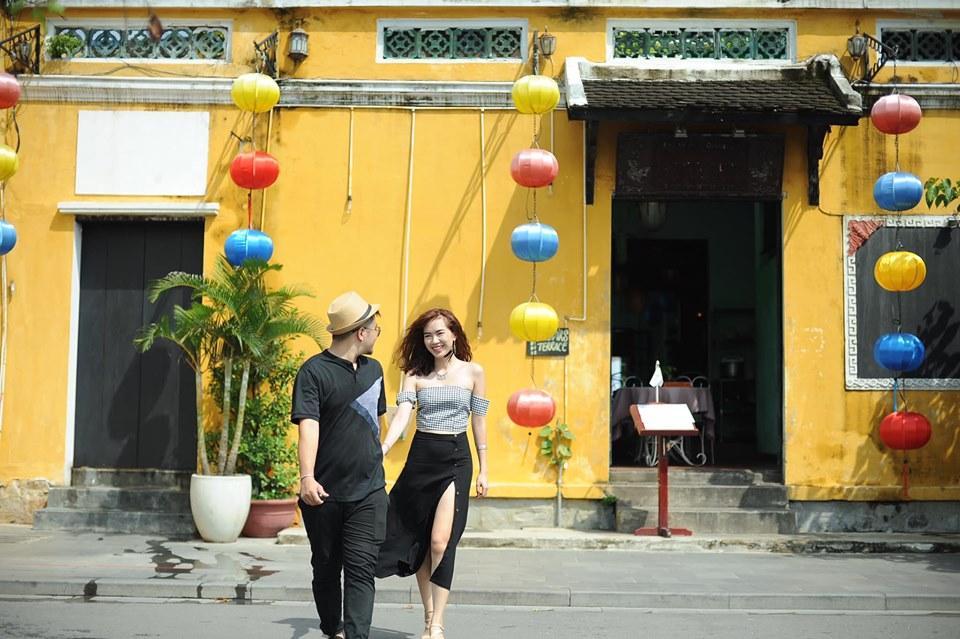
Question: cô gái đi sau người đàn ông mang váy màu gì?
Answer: cô gái đi sau người đàn ông mang váy màu đen